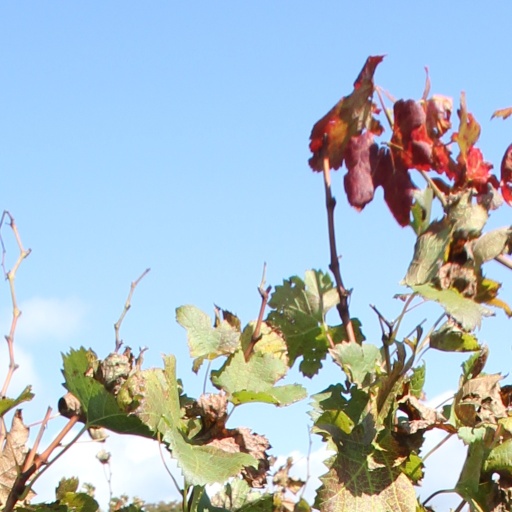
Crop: grape